Armando Rivero

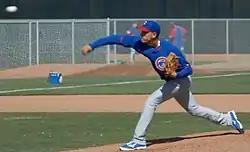
Rivero pitching for the Chicago Cubs in 2014 Spring Training

Rivero previously played for the Industriales in the Cuban National Series. After 2011 he defected from Cuba to pursue a Major League Baseball career. In March 2013, he signed a minor league contract with the Chicago Cubs worth $3.1 million. He made his debut in June of that year with the Kane County Cougars. He was later promoted to the Daytona Cubs and the Double-A Tennessee Smokies. He finished the season 0–1 with a 4.15 earned run average (ERA) and 45 strikeouts in innings. After the season, he played in the Arizona Fall League. Rivero started the 2014 season back with Tennessee. He was promoted to the Triple-A Iowa Cubs in June. Rivero ended 2014 with a 5-1 record along with a 2.22 ERA. Rivero has been with Iowa since his 2014 promotion, posting a 3.16 ERA in 2015 and a 2.13 ERA in 2016.